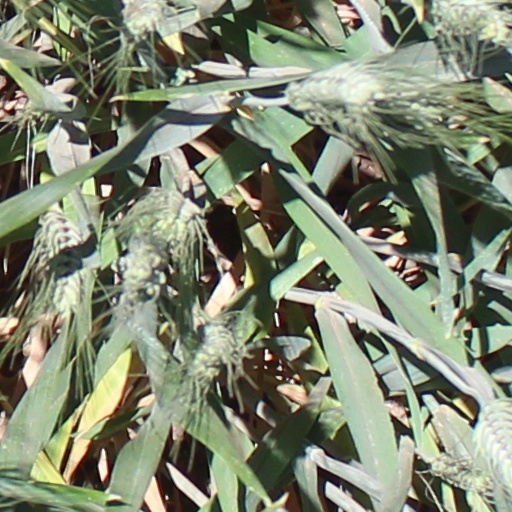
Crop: wheat